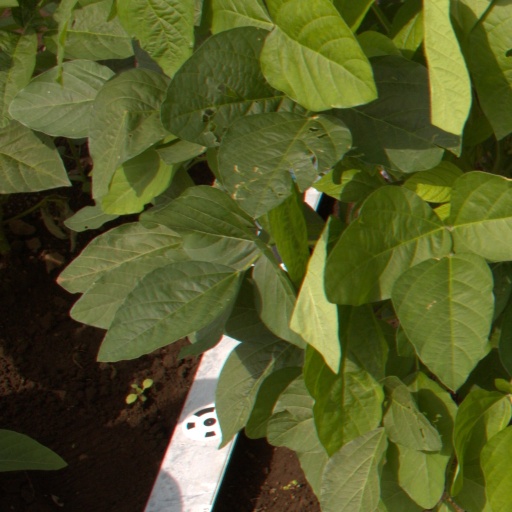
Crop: soybean